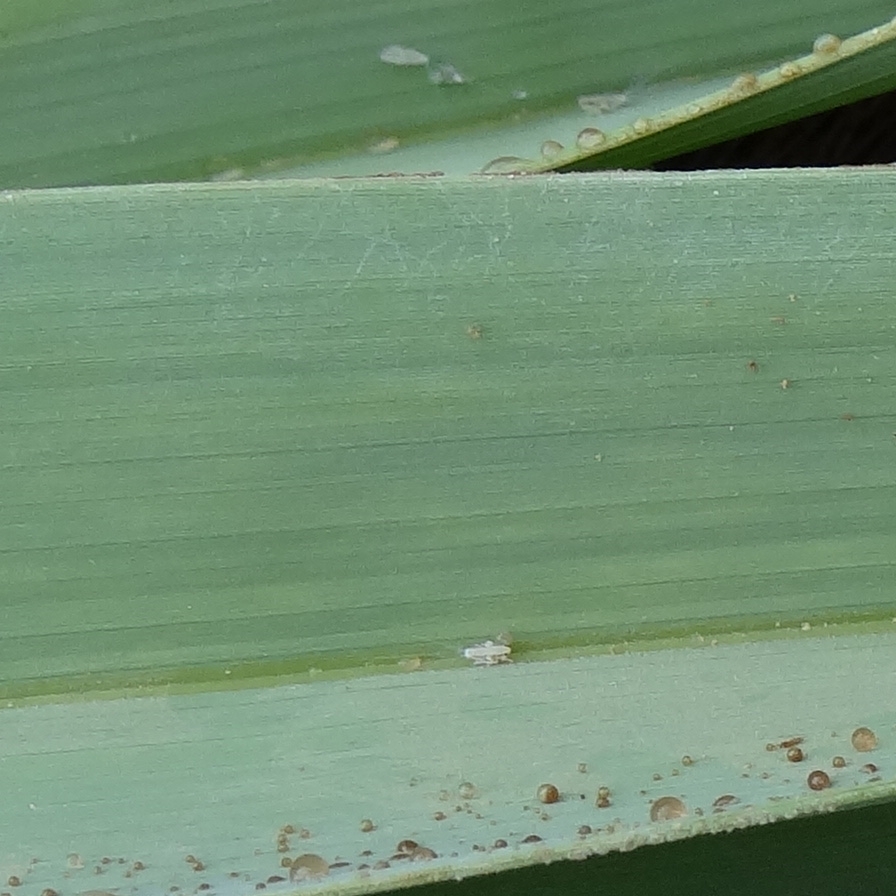
Label: Dubas